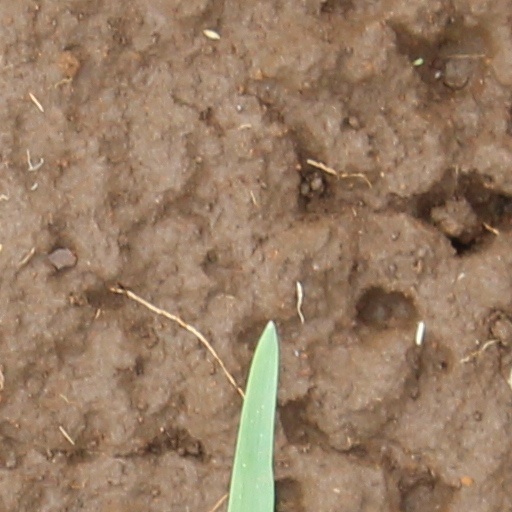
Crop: wheat